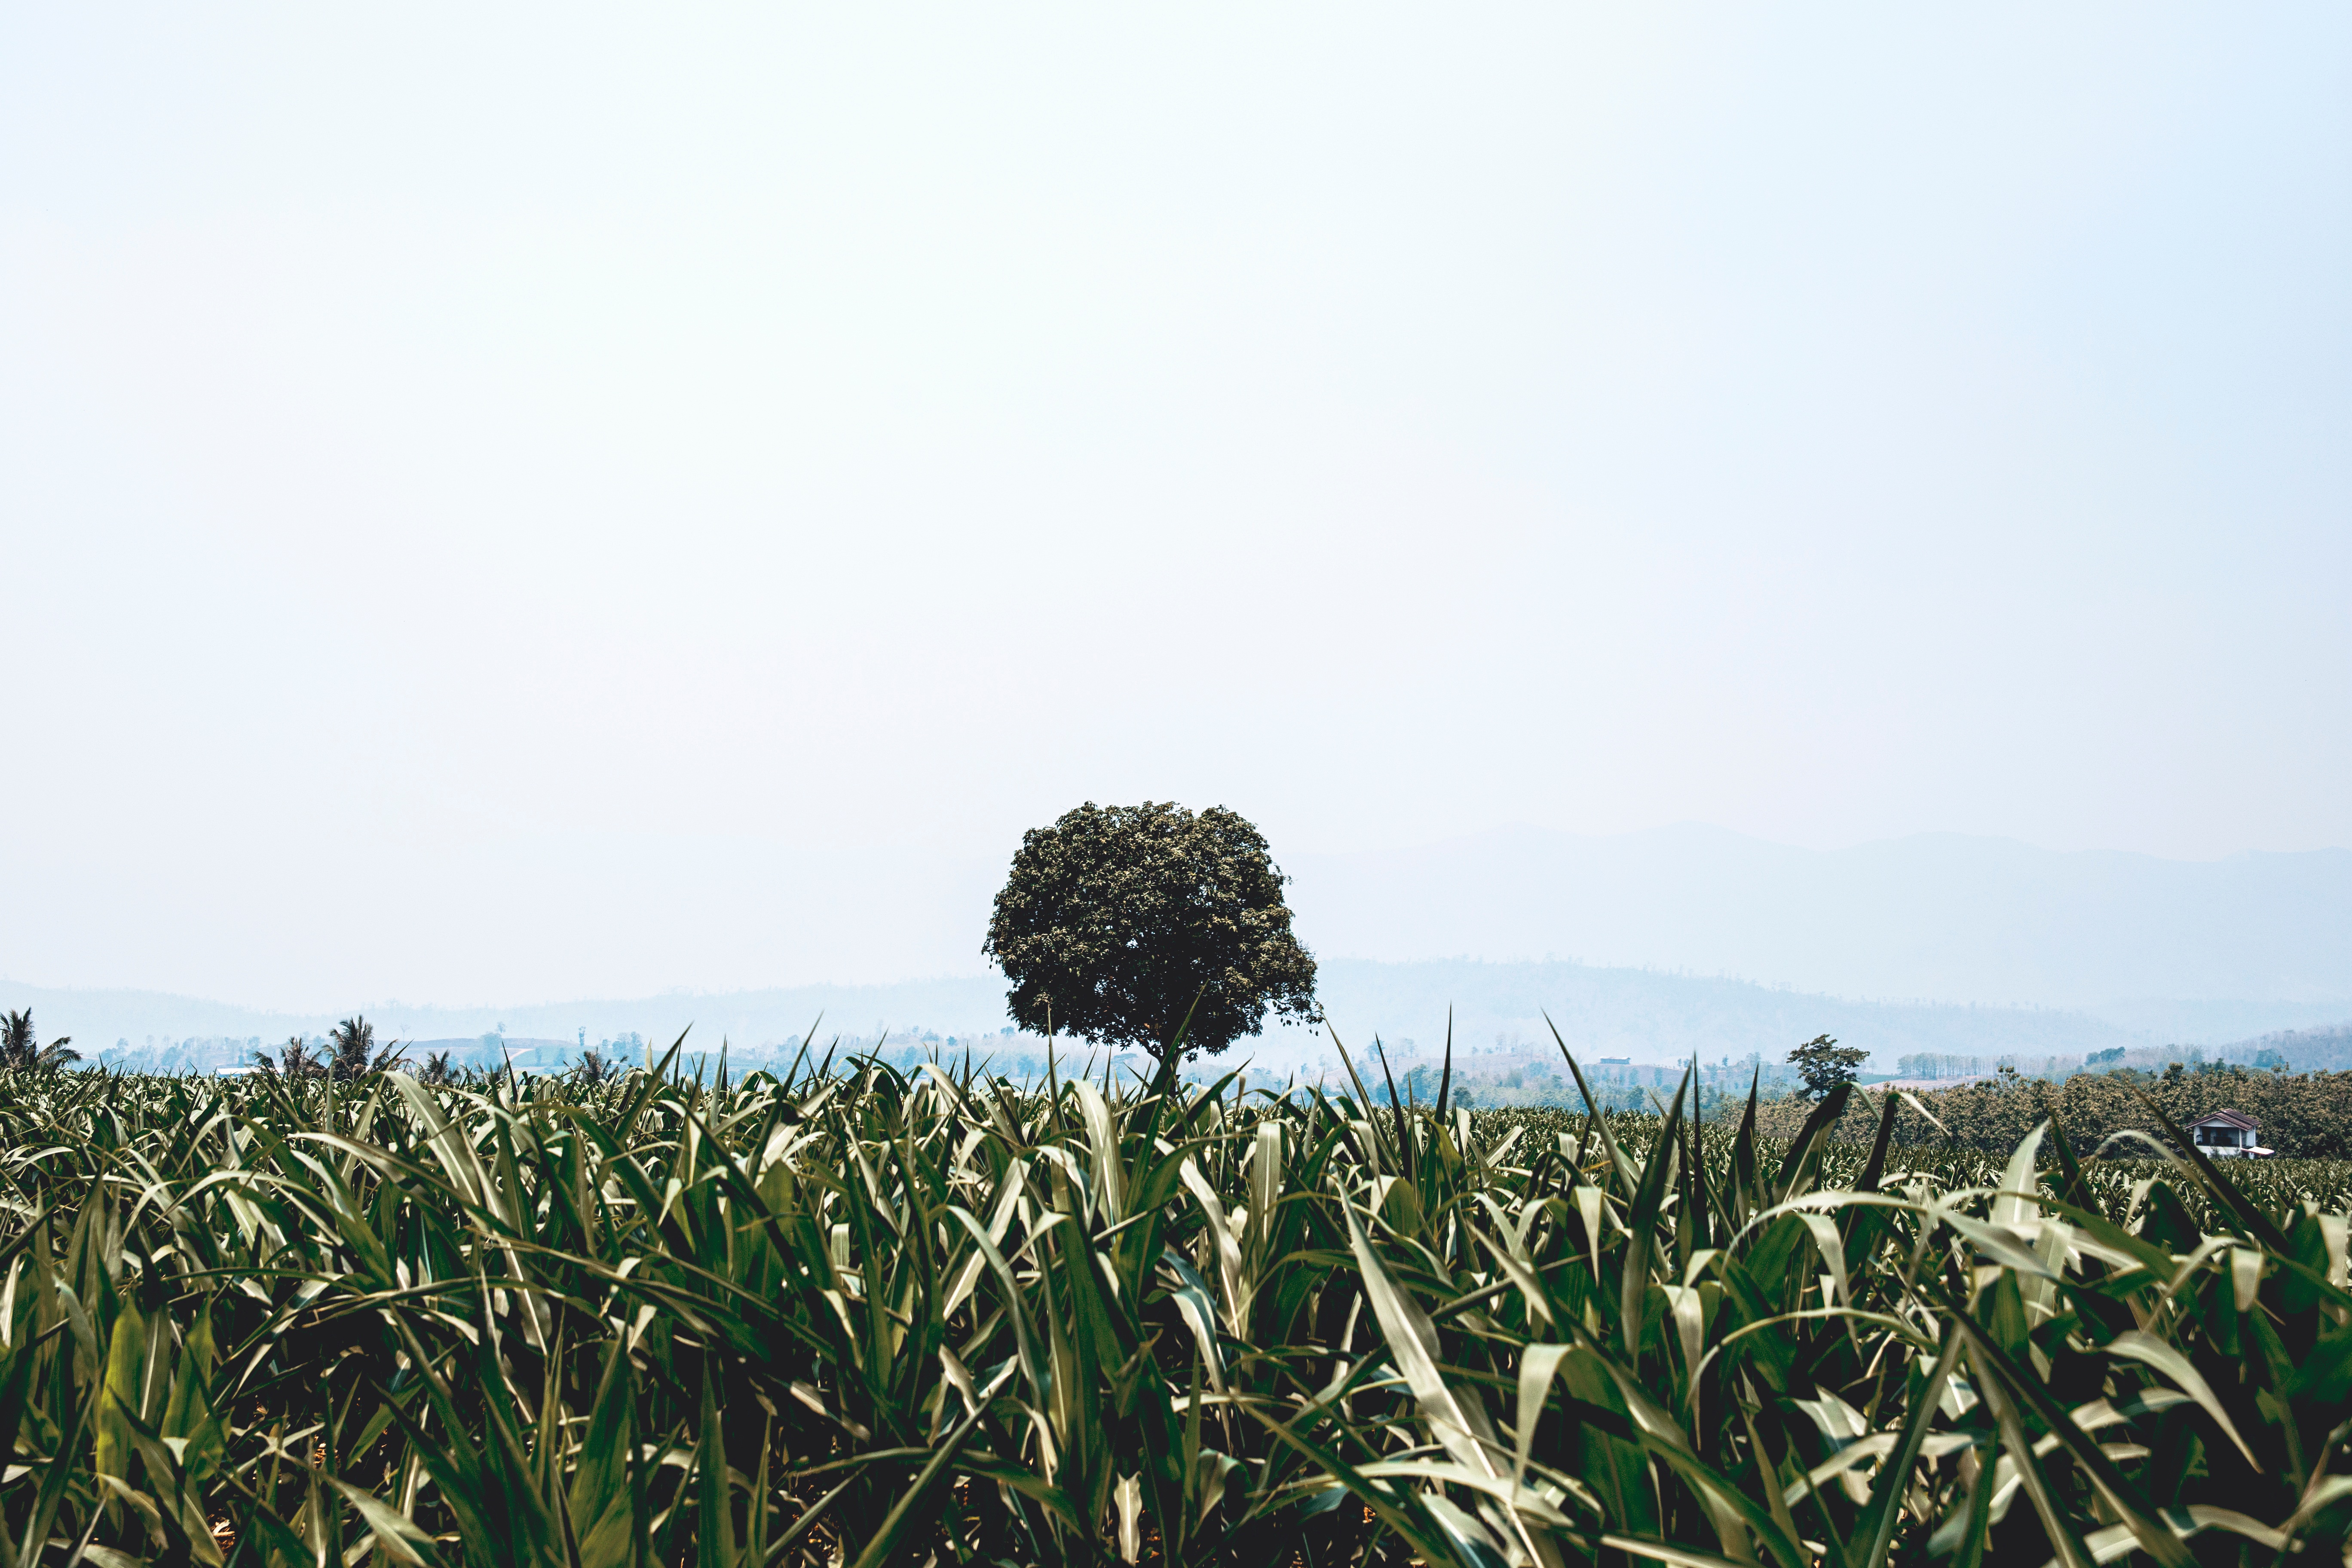
tree, grass, plant, sky, field, farm, flower, food, green, crop, agriculture, plantation, rural area, grass family, arecales